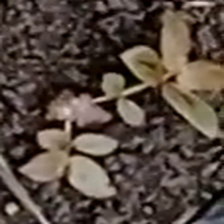
Weed species: Choti_dudhi_(Euphorbia_hirta)